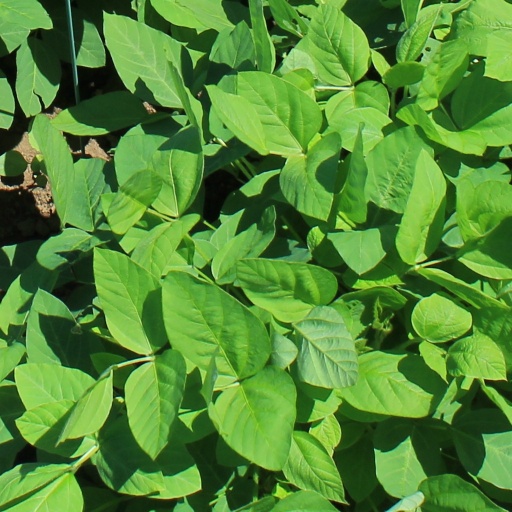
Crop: soybean